The Mountain School of Arts

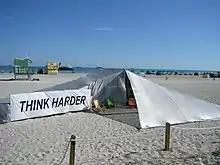
Presentation from the Mountain School of Arts at Art Basel at Miami Beach in 2006

The Mountain School of Arts, or MSA^, is an alternative pedagogical model based in Los Angeles that provides a tuition-free, community-based education. Founded in 2005 by artists Piero Golia and Eric Wesley, it is the oldest continuous artist-run school in California.